Alligator leather

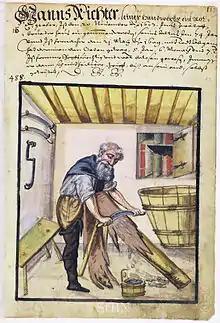
Tanner scraping raw skin, 1609

Alligator leather shoes and boots are a common sight in high-end retail stores. It also is common for the American Midwest/Cowboy market to invest in alligator Leather boots or shoes due to its durability. While high-grade leather can create exceptional quality, low-grade leather can also be pieced together to create a great product.